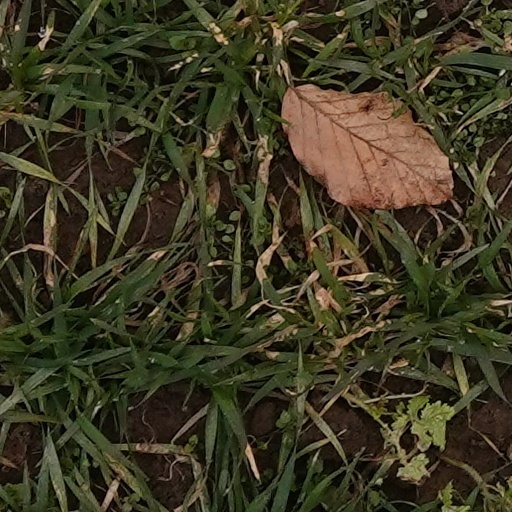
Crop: wheat